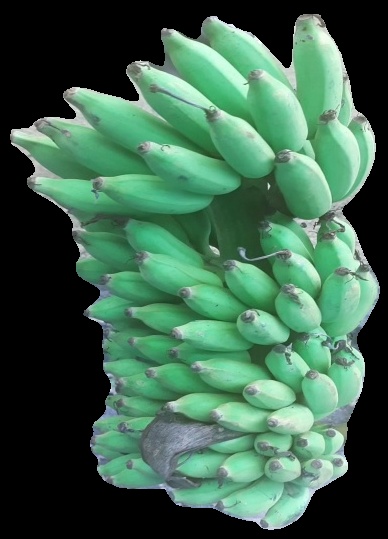
Variety: elakki-bale
Grade: grade2